Henry B. Tompkins House

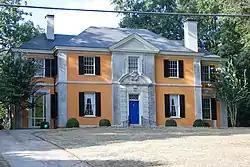

The Henry B. Tompkins House is a historic home in Atlanta, Georgia, United States. Built in 1922, it was designed by Neel Reid and is listed on the National Register of Historic Places.